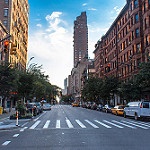
Scene: Outdoor